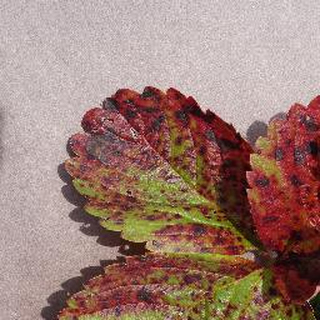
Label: strawberry_leaf_scorch